We Don't Bite: Villains in the Countryside

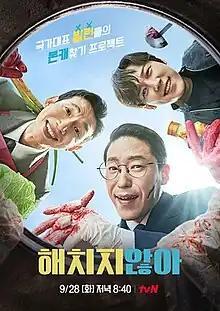
Promotional Poster

We Don't Bite: Villains in the Countryside is a South Korean reality show program on tvN with Um Ki-joon, Yoon Jong-hoon and Bong Tae-gyu as the main cast members. The show aired on tvN every Tuesday at 20:40 (KST) starting from September 28, 2021. It also aired on tvN Asia starting from October 11, 2021, and subsequently every Monday at 22:30.